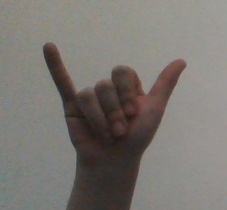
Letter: ya